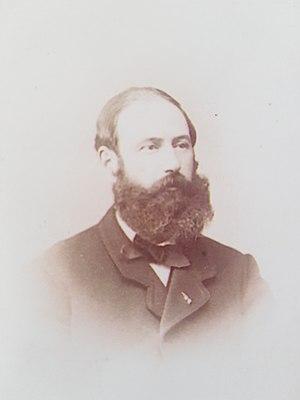
Photo d'Arthur Saguez de Breuvery
La famille Saguez de Breuvery est une famille subsistante de la noblesse française, originaire de Champagne, dont la filiation prouvée remonte à Jean Saguez, écuyer, seigneur du fief de Montmorillon les Marson, en 1431.